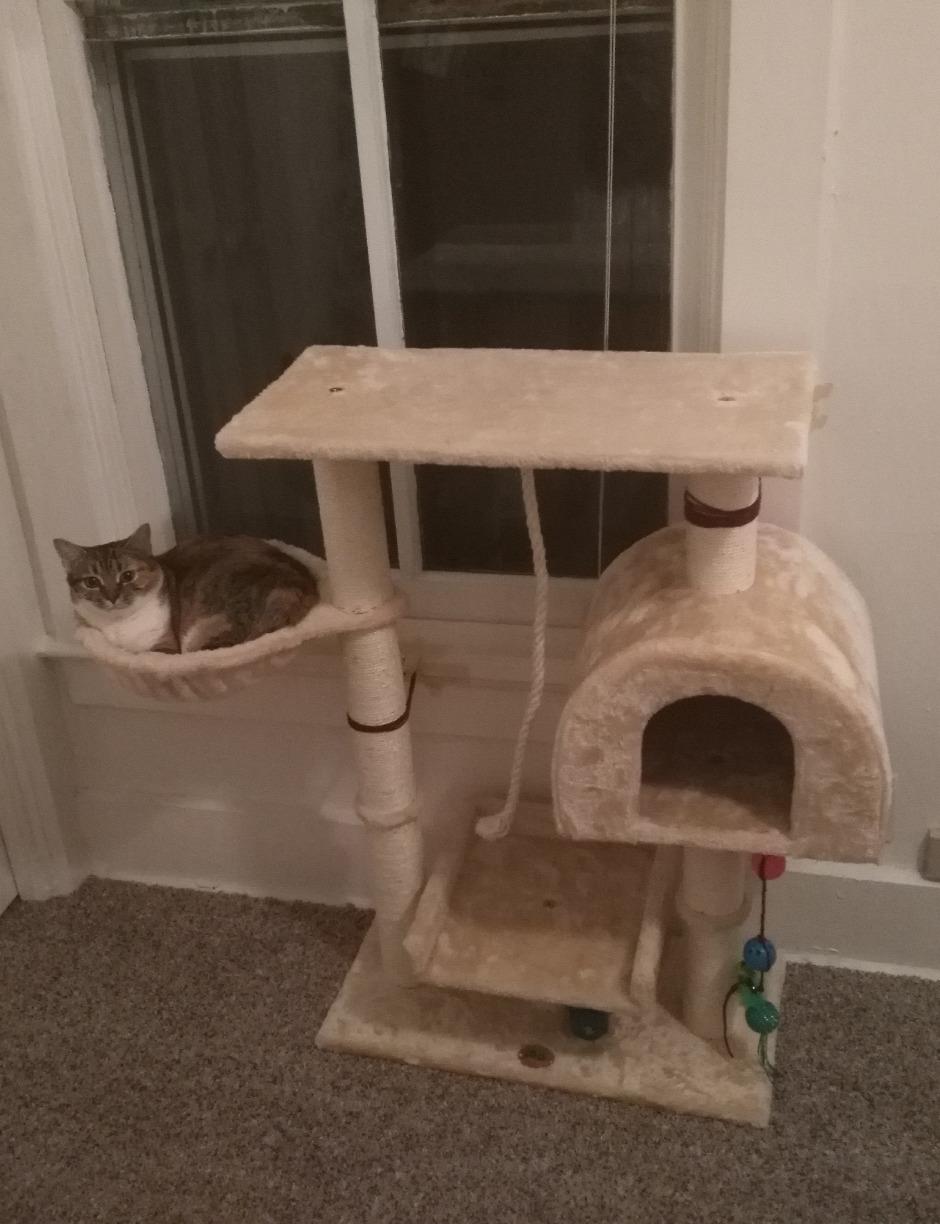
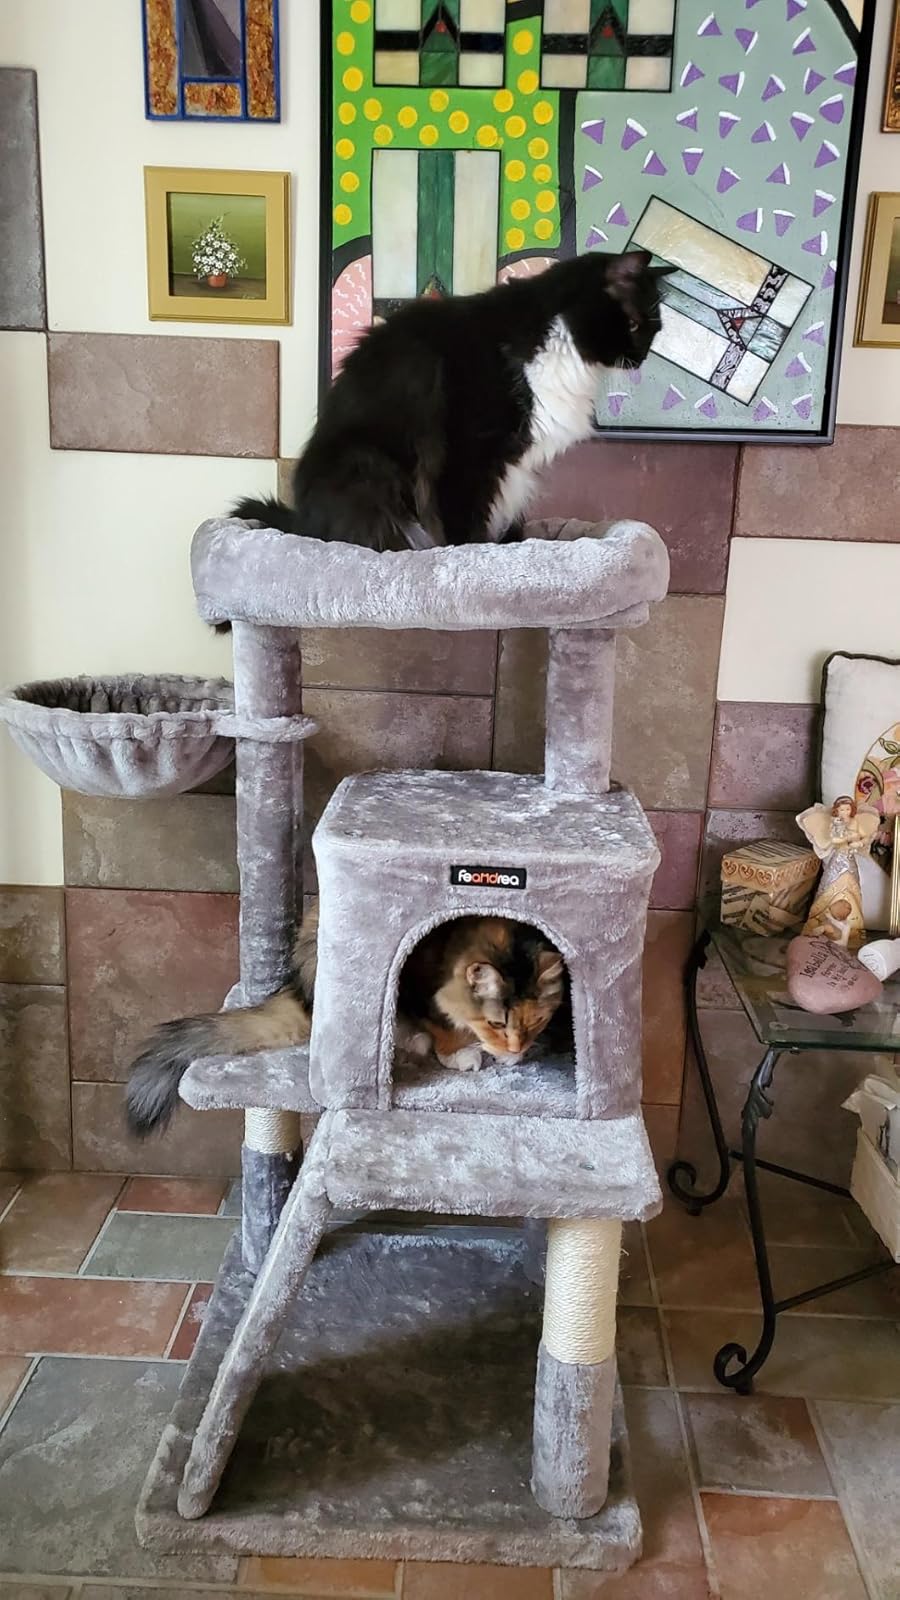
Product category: items_cat tree
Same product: no